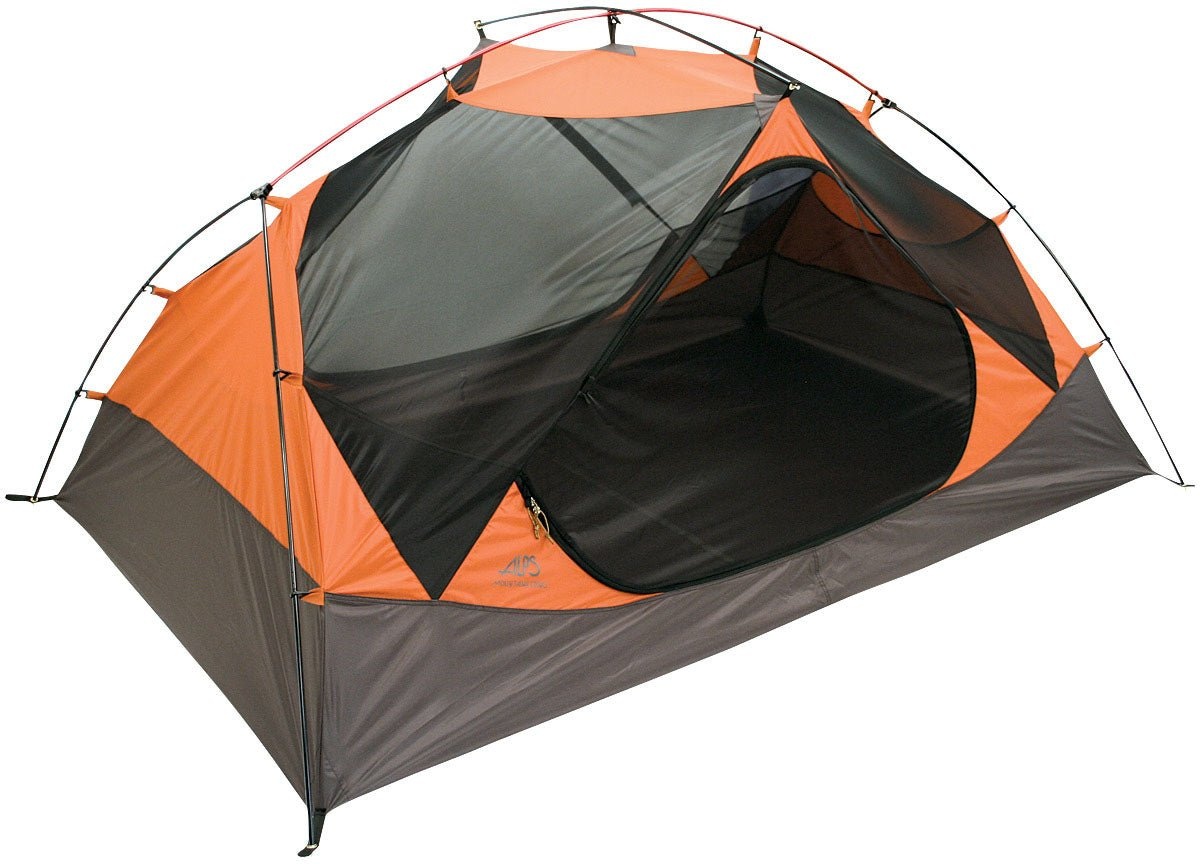
Chaos 2 Person Tent
The Chaos Is A One Continuous Pole Design, Free Standing Tent That Is Enhanced With 2 Doors For Easy Entry And 2 Vestibules For Gear Storage And Extra Weather Protection. Extra Large #8 Zippers Make Opening And Closing The Doors And Vestibules A Breeze. The Chaos Has 7000 Series Aluminum Poles That Are Strong And Lightweight. Assembly Is Really Easy With The Tent Clips That Just Snap In Place Over The Poles. With A Factory Sealed Fly And Floor Seams, You're Sure To Stay Dry In Rainy Weather. The Polyester Fly And Floor Are Urethane Coated, Factory Sealed Seams For Maximum Weatherproofness. The Mesh Roof Vents Increase Ventilation And Improve Star Gazing. table.productattributes, .productattributes td { border-bottom: 1px solid #ddd; border-collapse: collapse; padding: 2px; text-align: left; }
Brand: ALPS MOUNTAINEERING
Category: Sporting Goods > Outdoor Recreation > Camping & Hiking > Tents > Domes